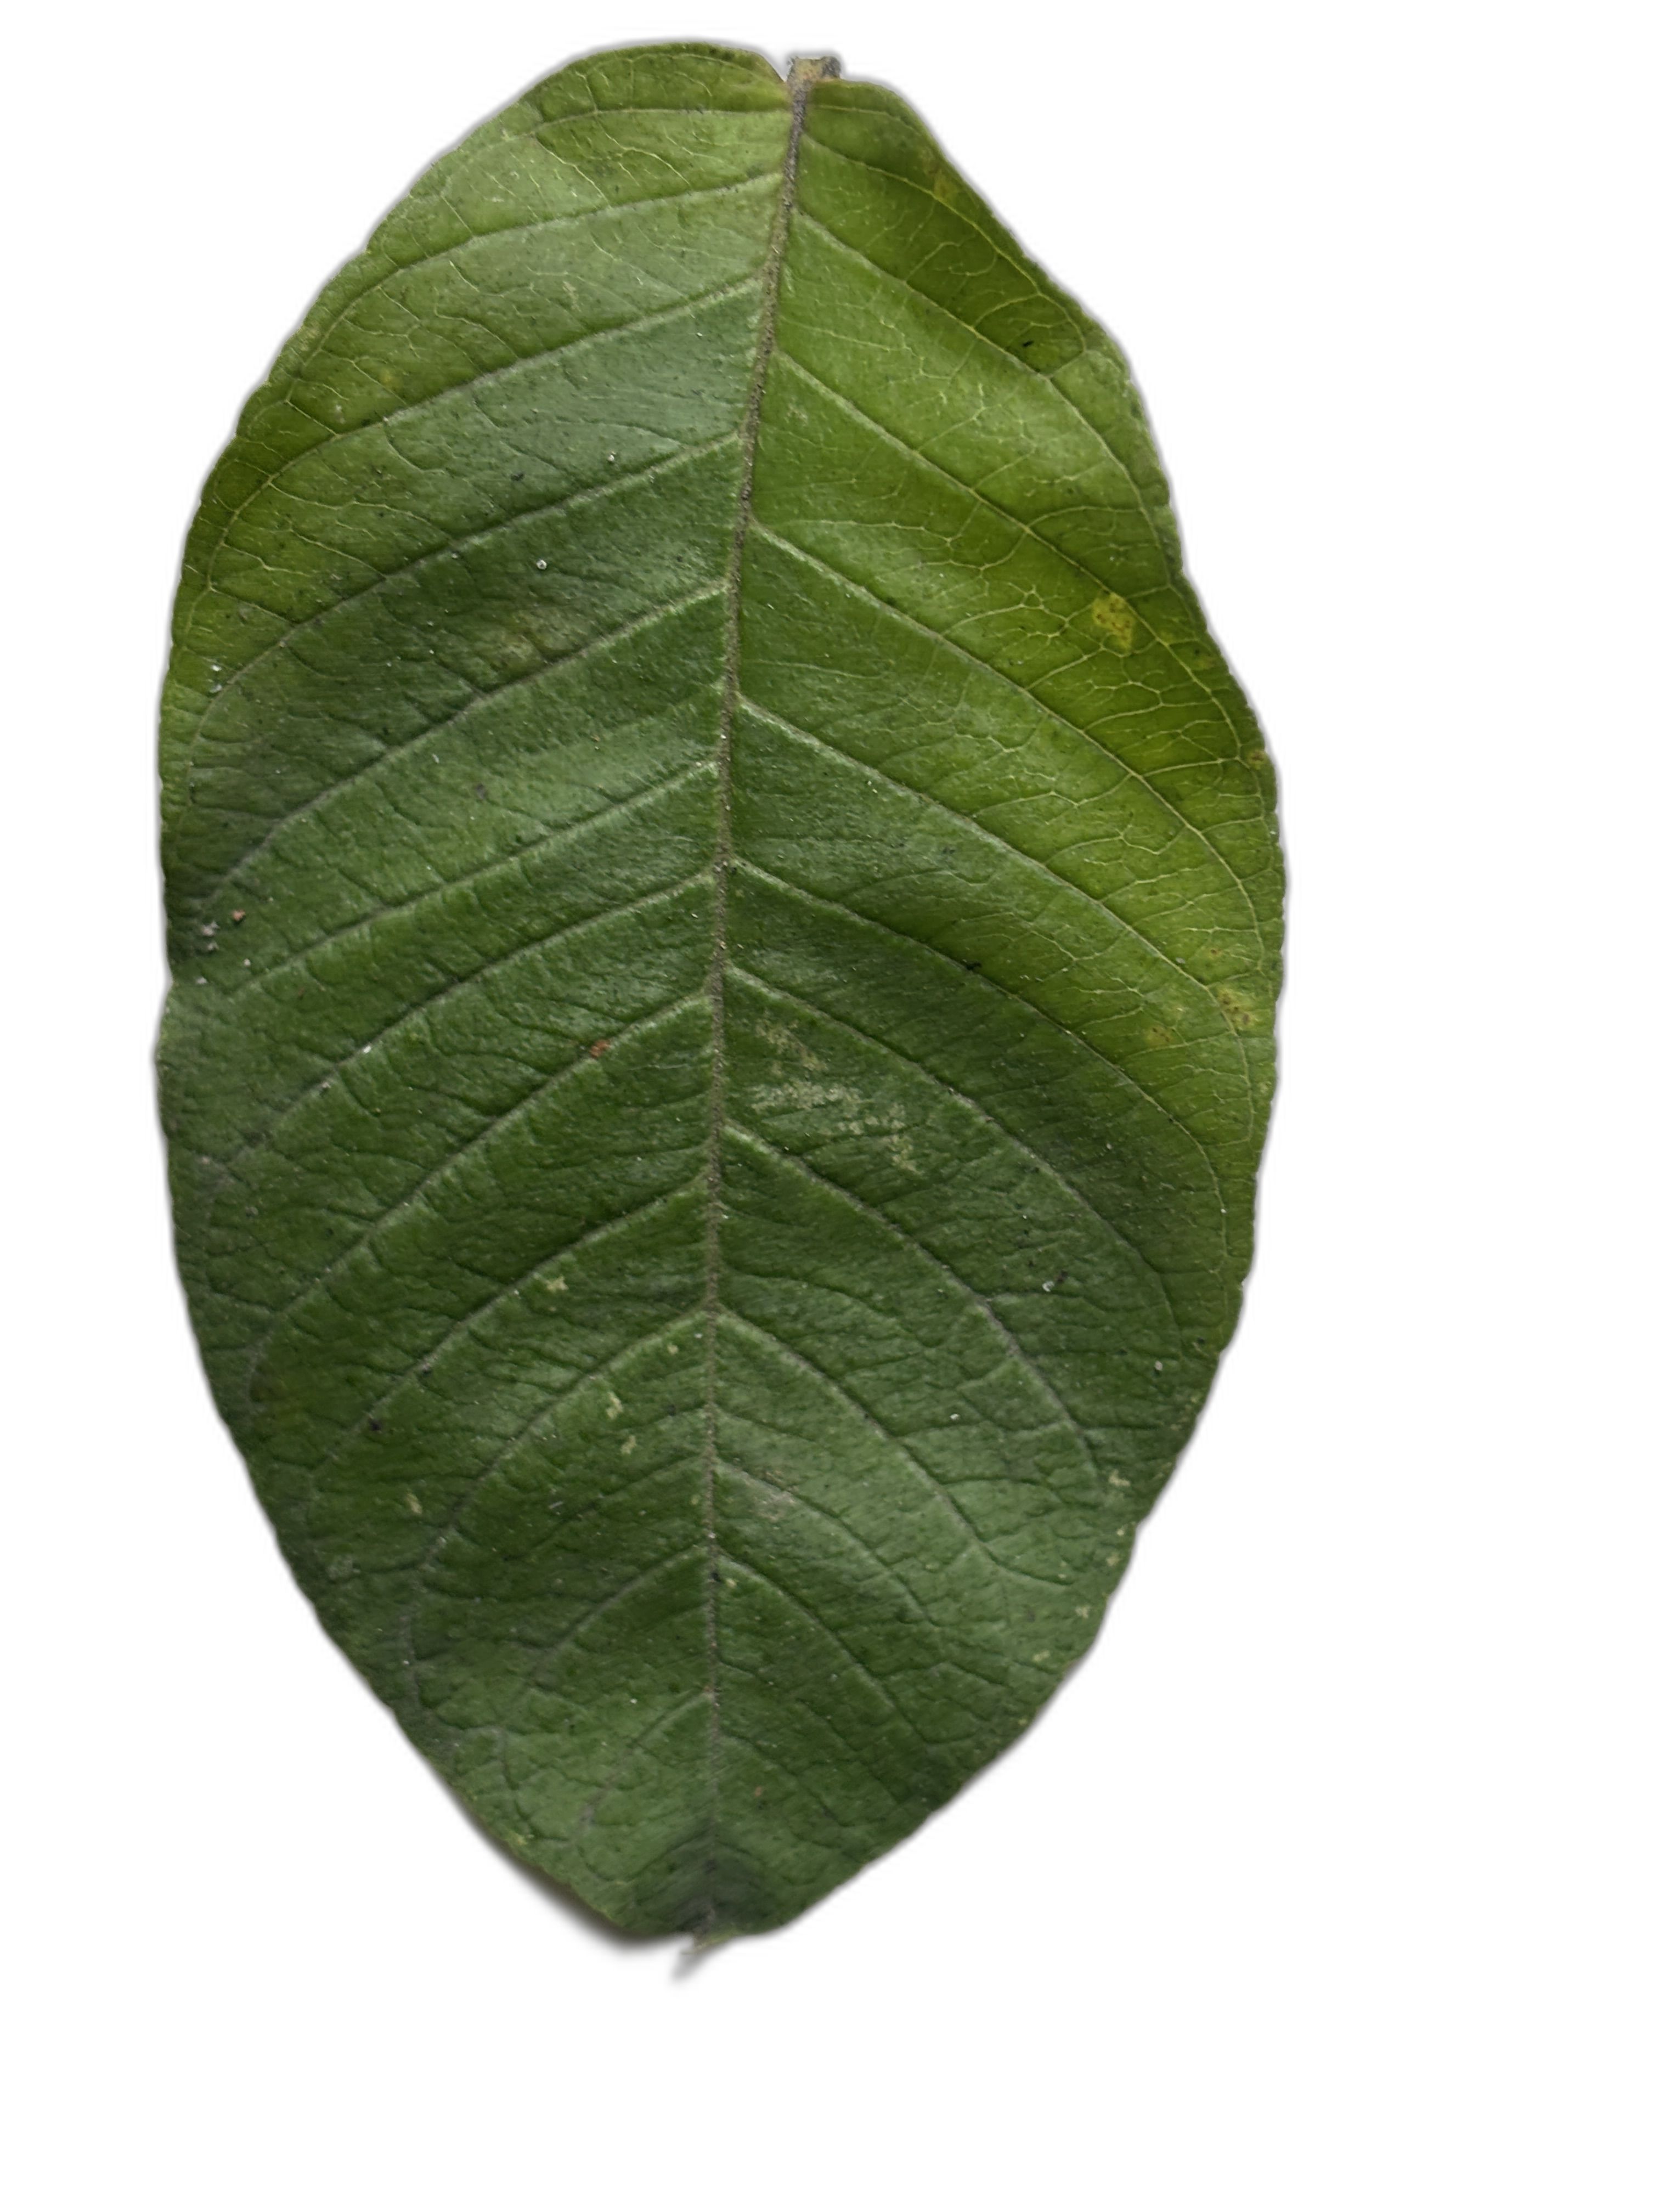
Plant part: leaf
Disease: Healthy